Aillon-le-Jeune

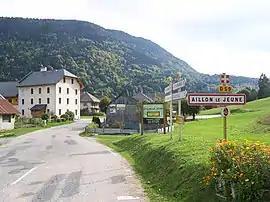
The road into Aillon-le-Jeune

Aillon-le-Jeune (Arpitan: "Alyon-le-Joueno") is a commune in the Savoie department in the Auvergne-Rhône-Alpes region, Southeastern France.